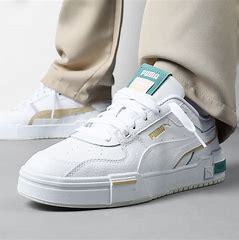
Brand: Puma
Model: Ca Pro